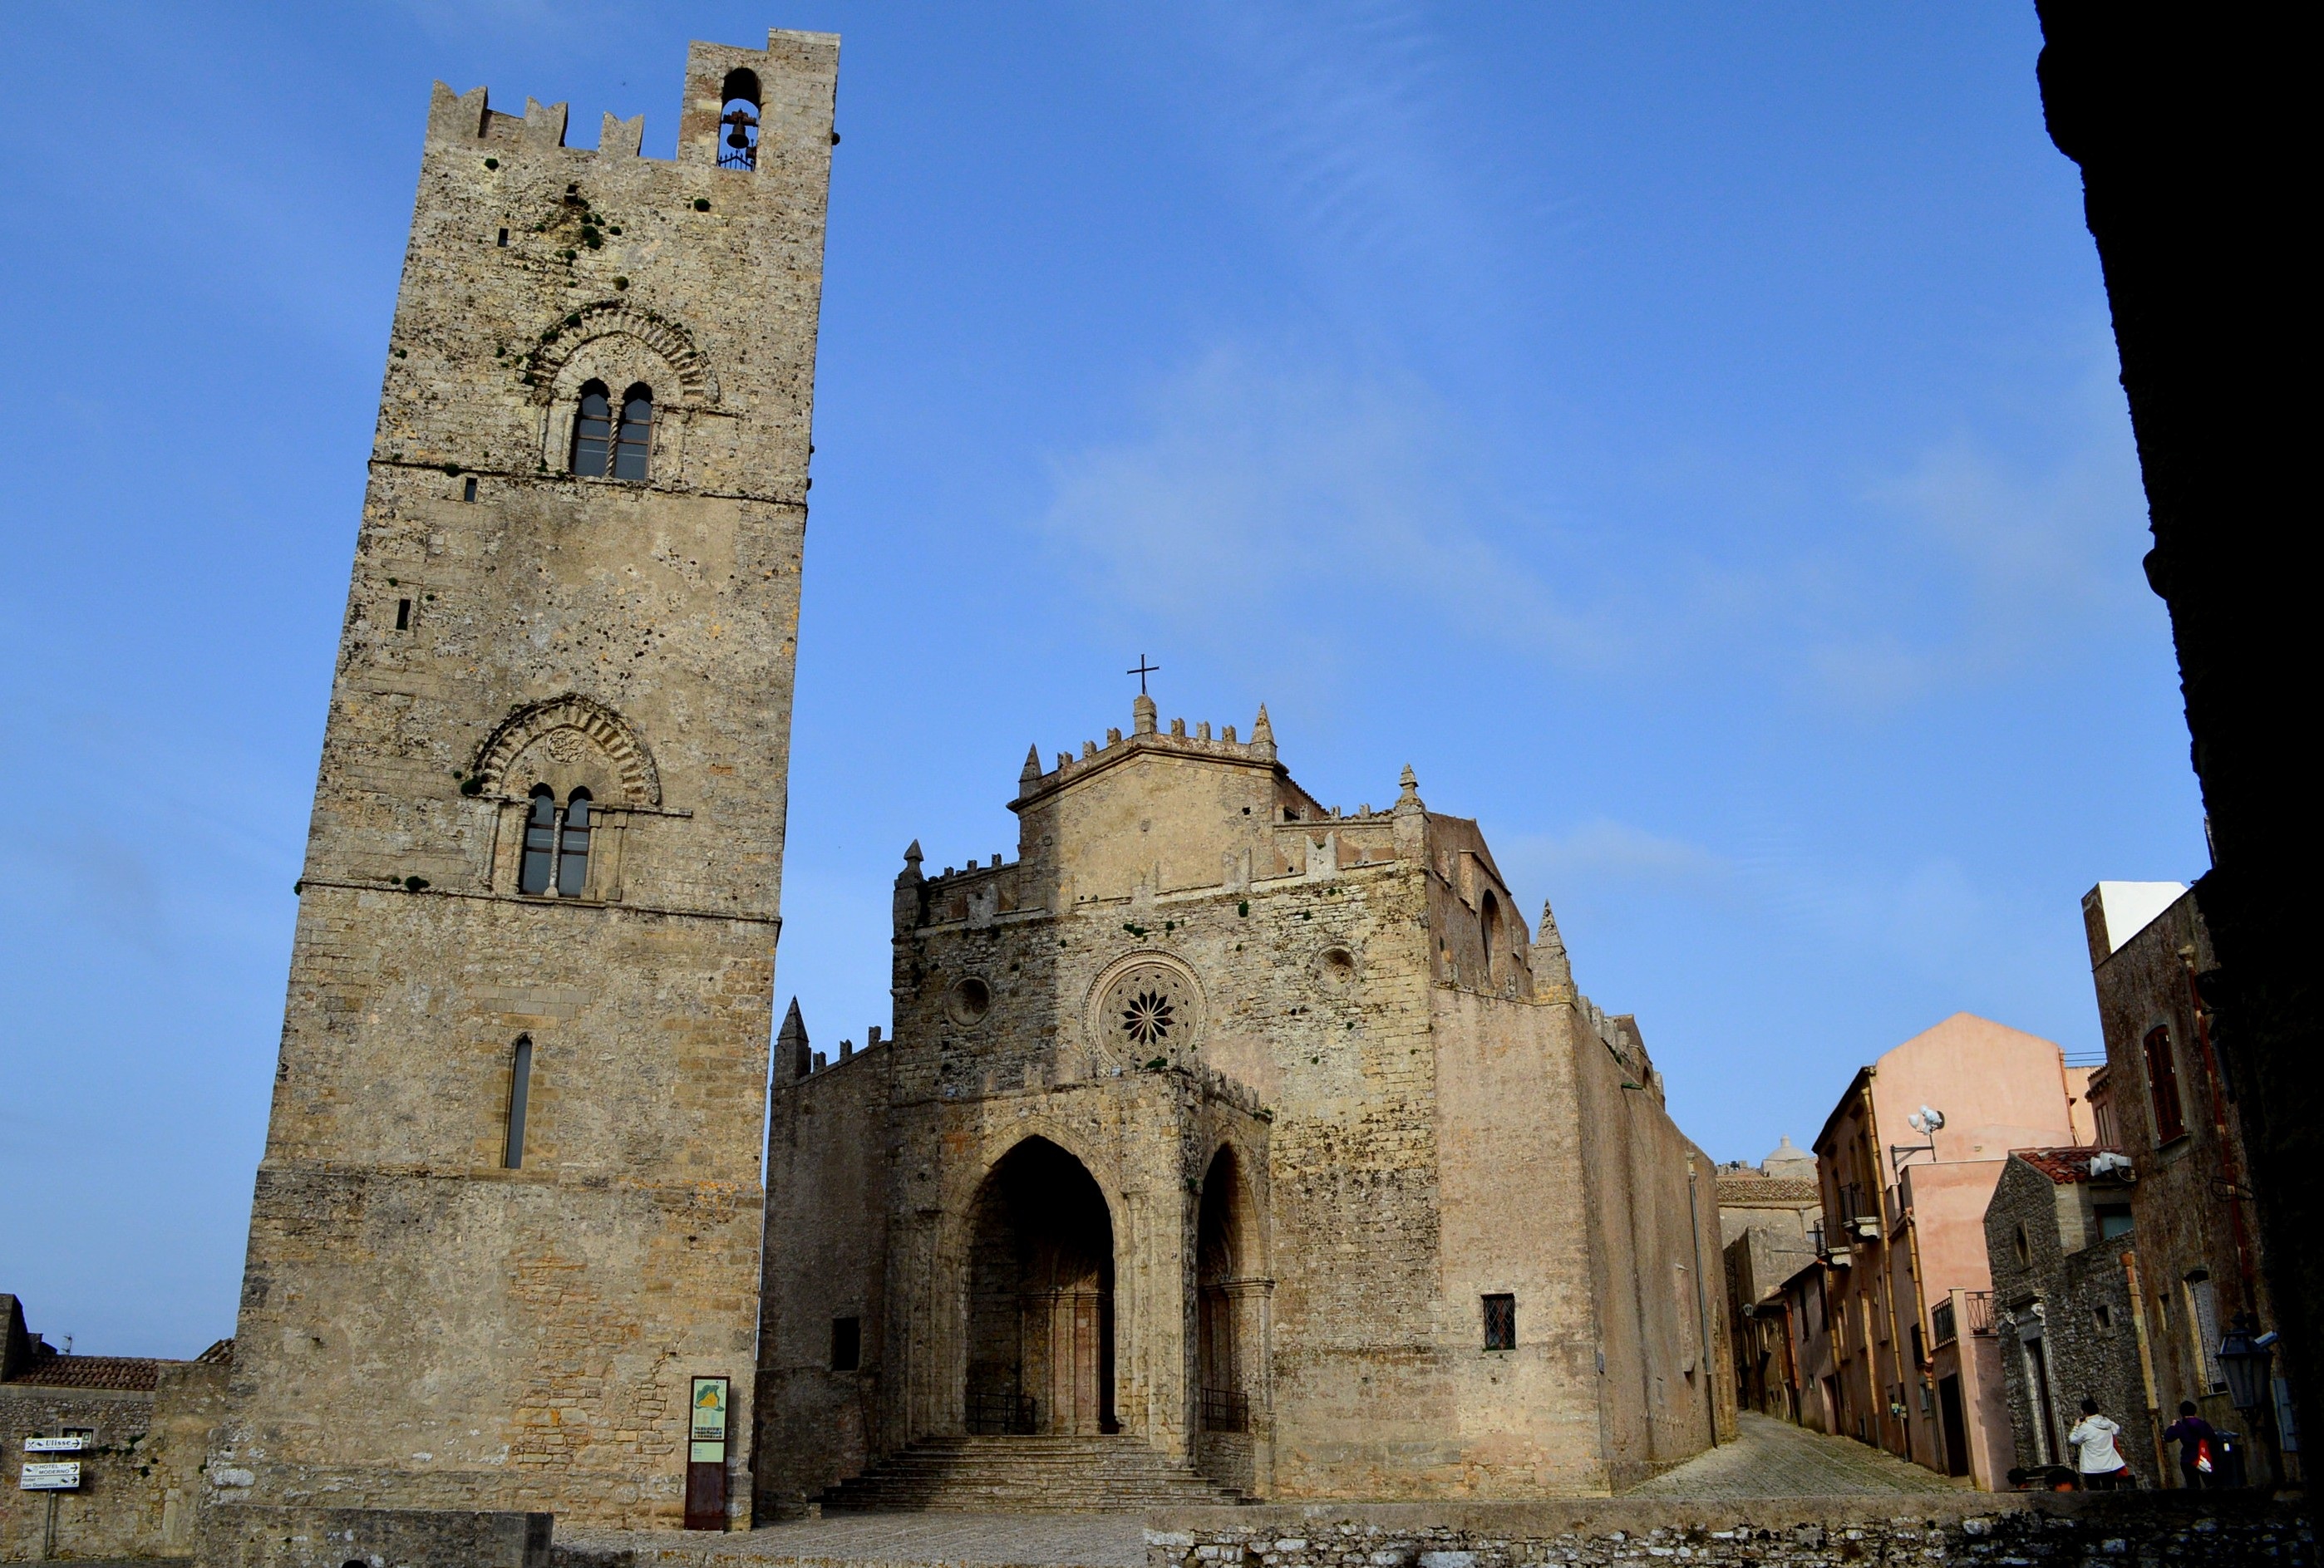
building, tower, castle, place of worship, medieval architecture, duomo, middle ages, sicily, erice, historic site, ancient history, spanish missions in california